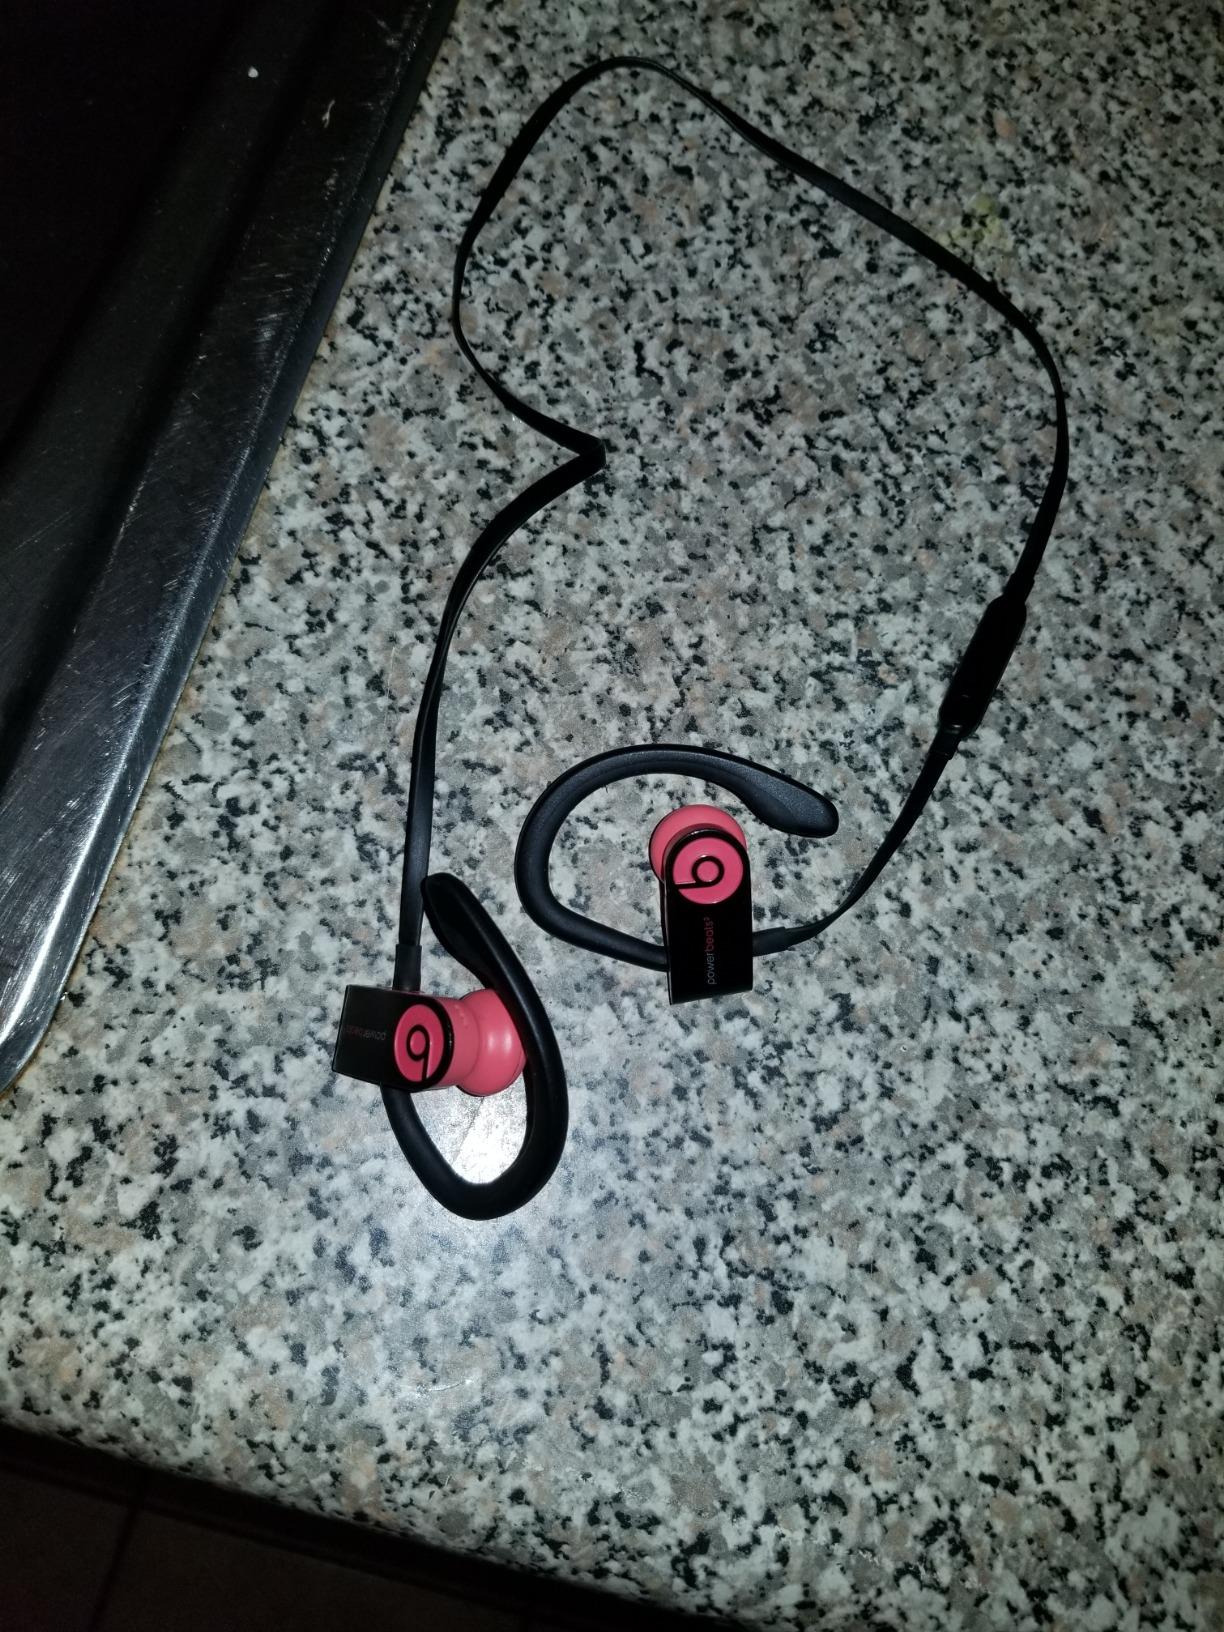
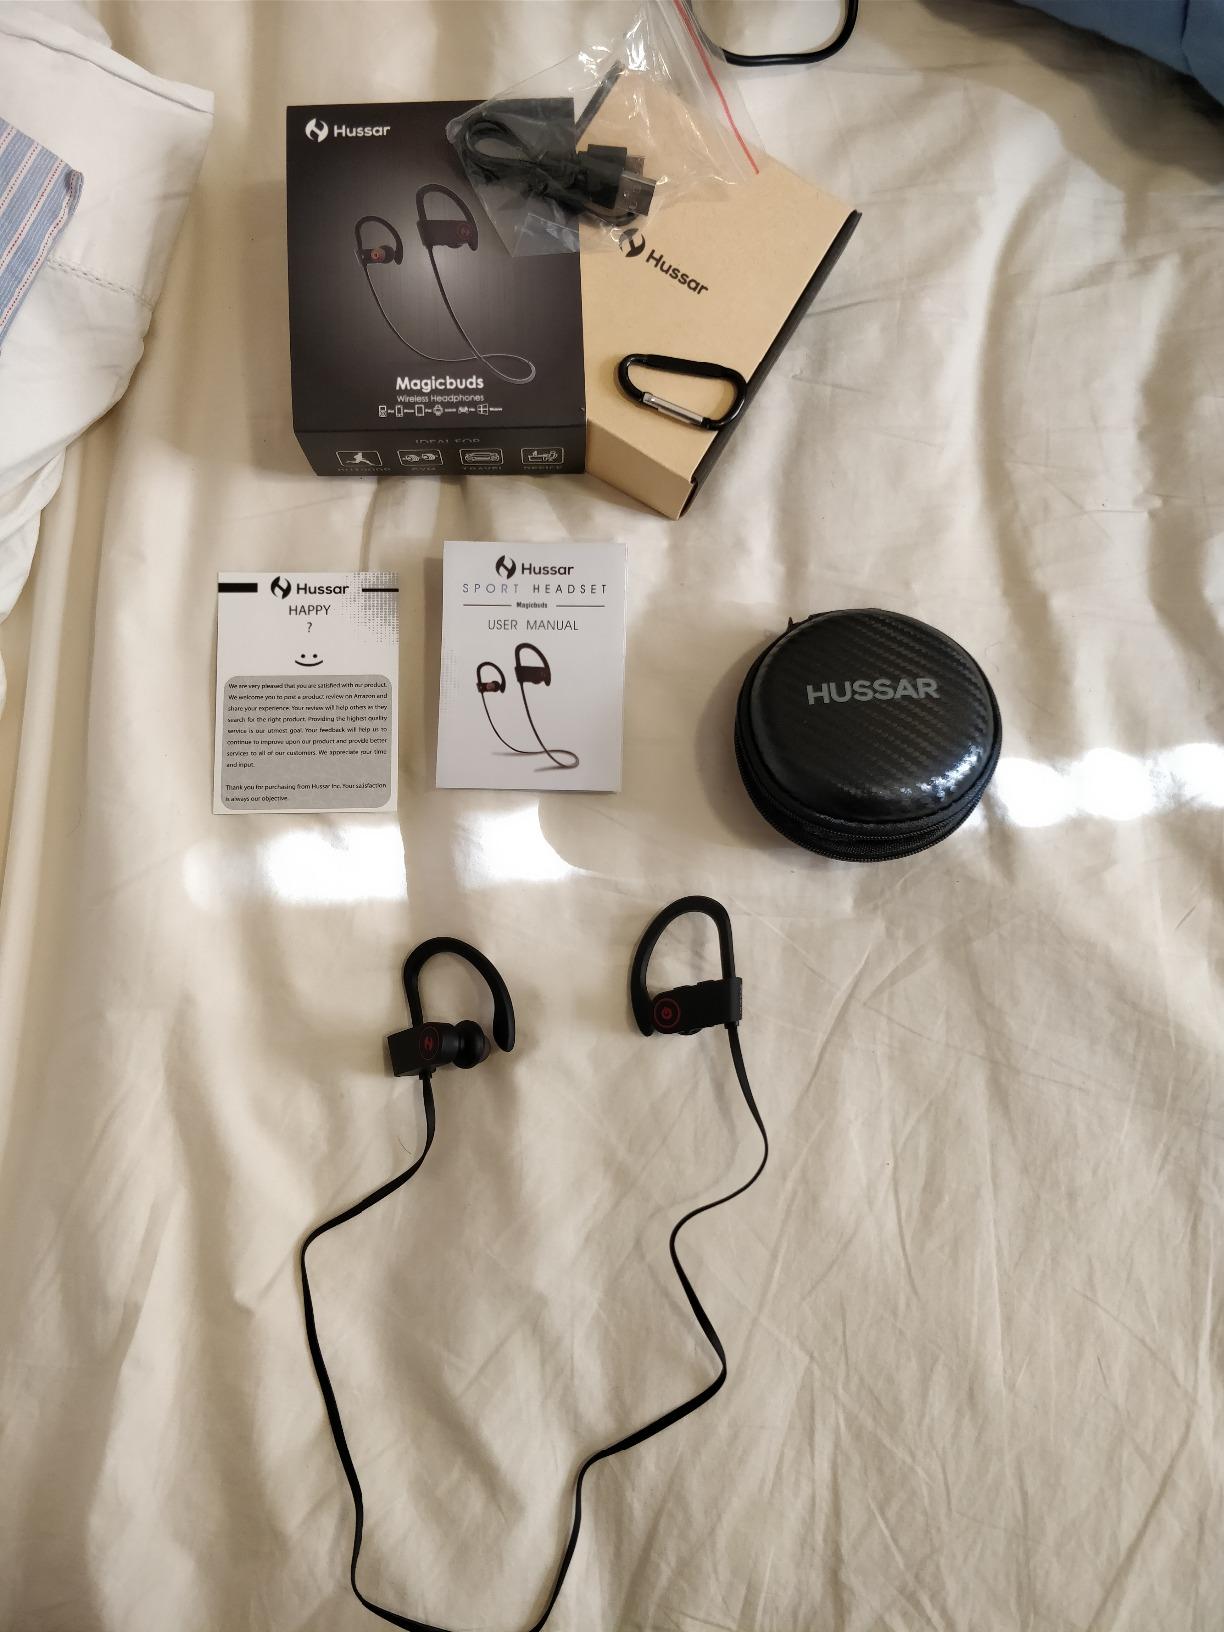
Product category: headphones
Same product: no